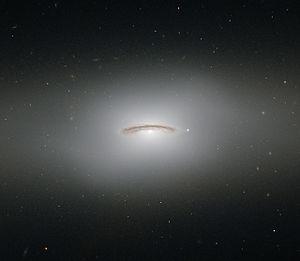
NGC 4526 est une galaxie lenticulaire située dans la constellation de la constellation de la Vierge à environ 47 millions d'années-lumière. NGC 4526 a été découvert par l'astronome germano-britannique William Herschel en 1784. Cette galaxie a aussi été observée par Herschel l'année suivante, le 28 décembre 1785, et il ne s'est pas rendu compte qu'il l'avait déjà observée. Cette observation a été inscrite au catalogue NGC sous la cote NGC 4560.